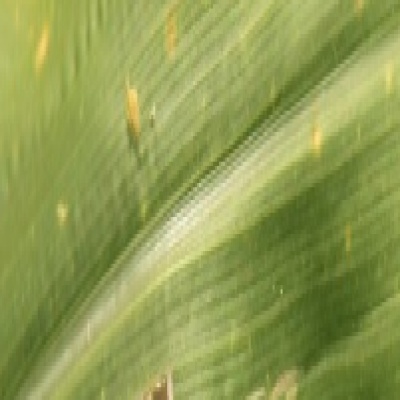
Label: Corn_(Maize)___Leaf_Spot